Otho

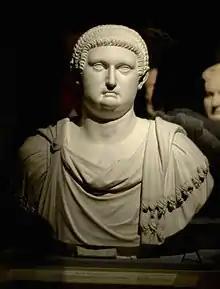
Bust labelled as Otho in the National Archaeological Museum, Florence.

On 1 January 69, the day Galba took the office of consul alongside Titus Vinius, the fourth and first Germanica legions of Germania Superior refused to swear loyalty to the emperor. They toppled the statues of Galba and demanded that a new emperor be chosen. On the following day, the soldiers of Germania inferior also refused to swear their loyalty and proclaimed the governor of the province, Aulus Vitellius, as emperor. Galba tried to ensure his authority as emperor was recognized by adopting the nobleman Piso Licinianus as his successor, an action that gained resentment from Otho. Galba was killed by the praetorians on 15 January, followed shortly by Vinius and Piso. Their heads were placed on poles and Otho was proclaimed emperor.